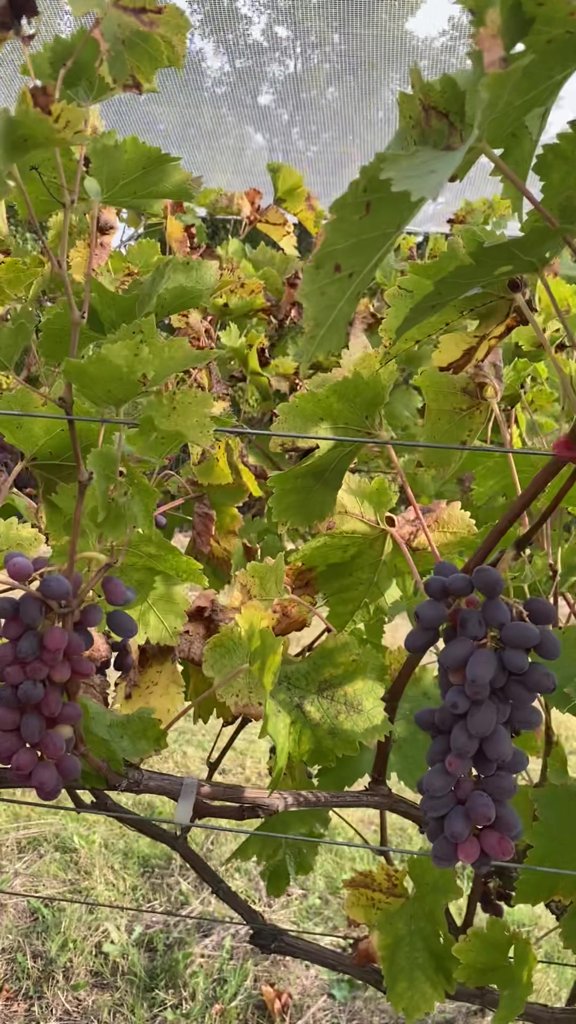
Berries visible: 85
Grape clusters: 2